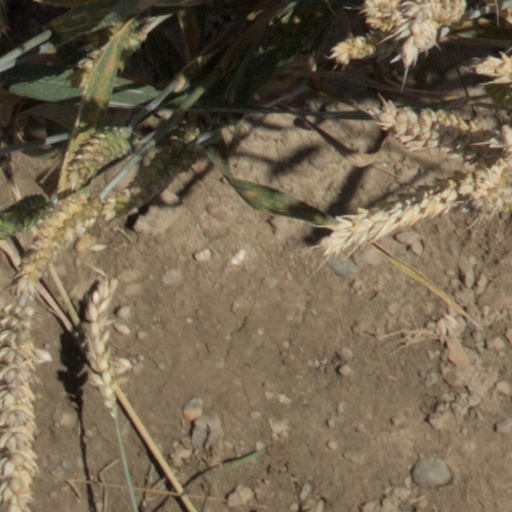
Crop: wheat